2012 Wales Rally GB

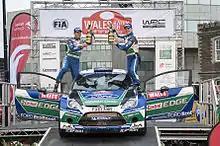
Jari-Matti Latvala during Podium

The 68th Wales Rally GB is the tenth round of the 2012 World Rally Championship season and is held between 14 and 16 September 2012.